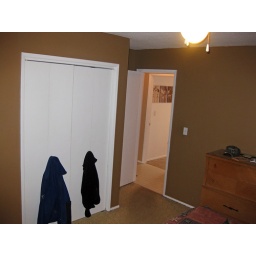
4 bedroom 2 bath Mission Hill Home in Vernon BC